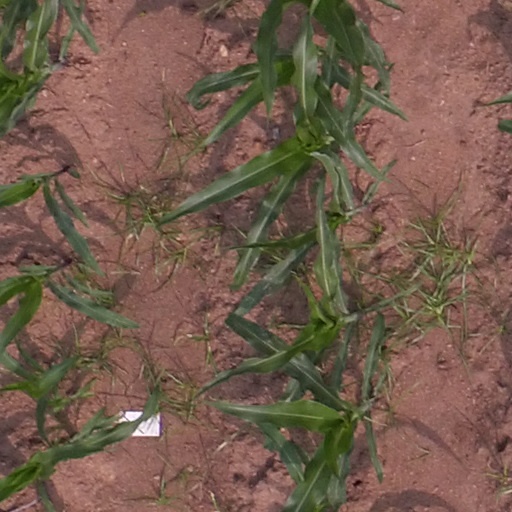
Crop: maize; corn